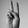
ASL letter: V